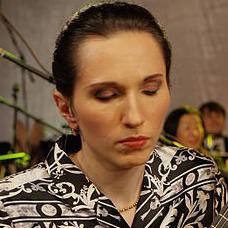
Age: 32